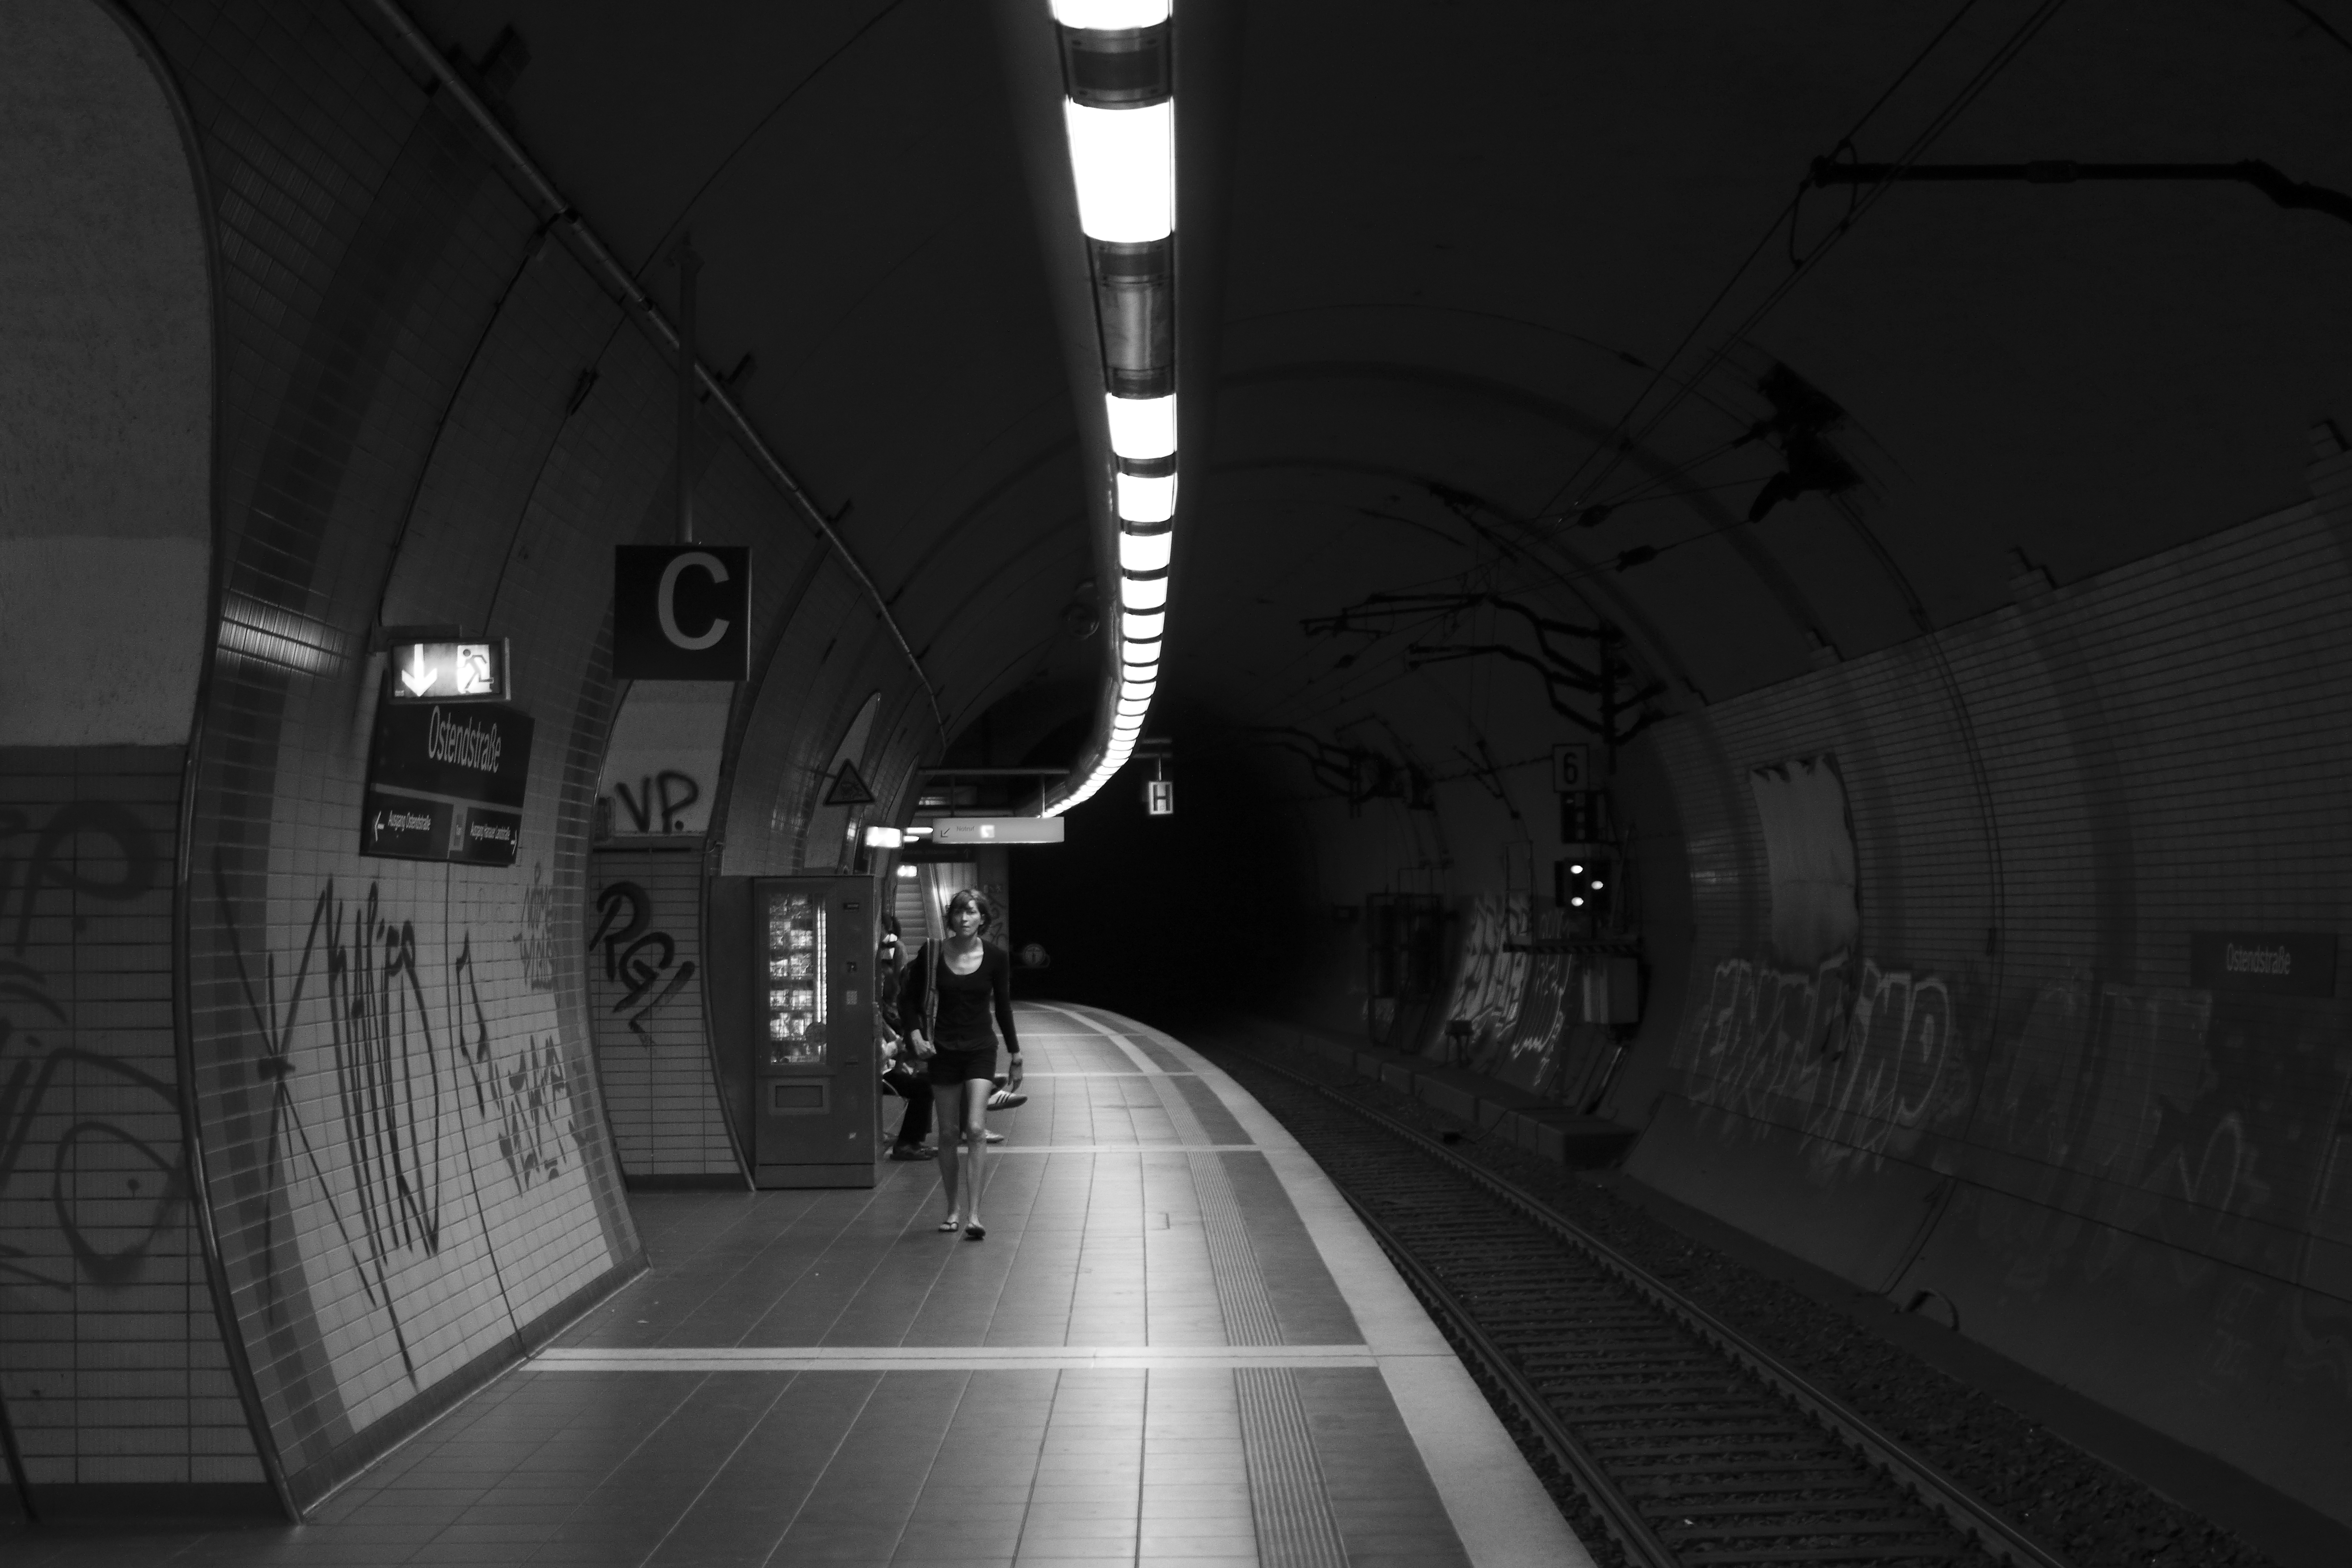
light, black and white, people, road, white, street, night, photography, subway, transport, darkness, black, monochrome, lighting, public transport, bw, blackandwhite, blackwhite, infrastructure, symmetry, snapshot, germany, alemania, allemagne, sw, schwarzweiss, schwarzweis, shape, frankfurtmain, frankfurtammain, frankfurtam, frankfurtamain, germania, hesse, hassia, hessen, frankfurt, schwarzweissfotografie, streetphotograhpy, schwarzweisfotografie, ubahn, monochrome photography, film noir